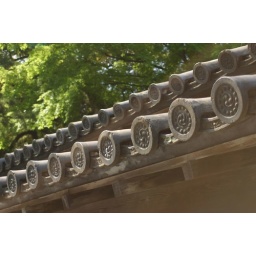
the roof of one of the guard houses in the edo gardens